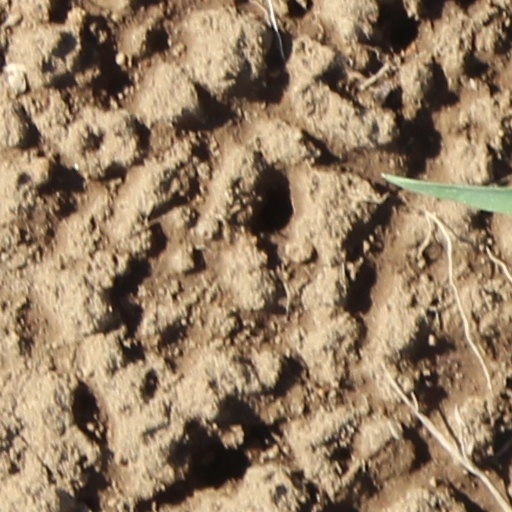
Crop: wheat